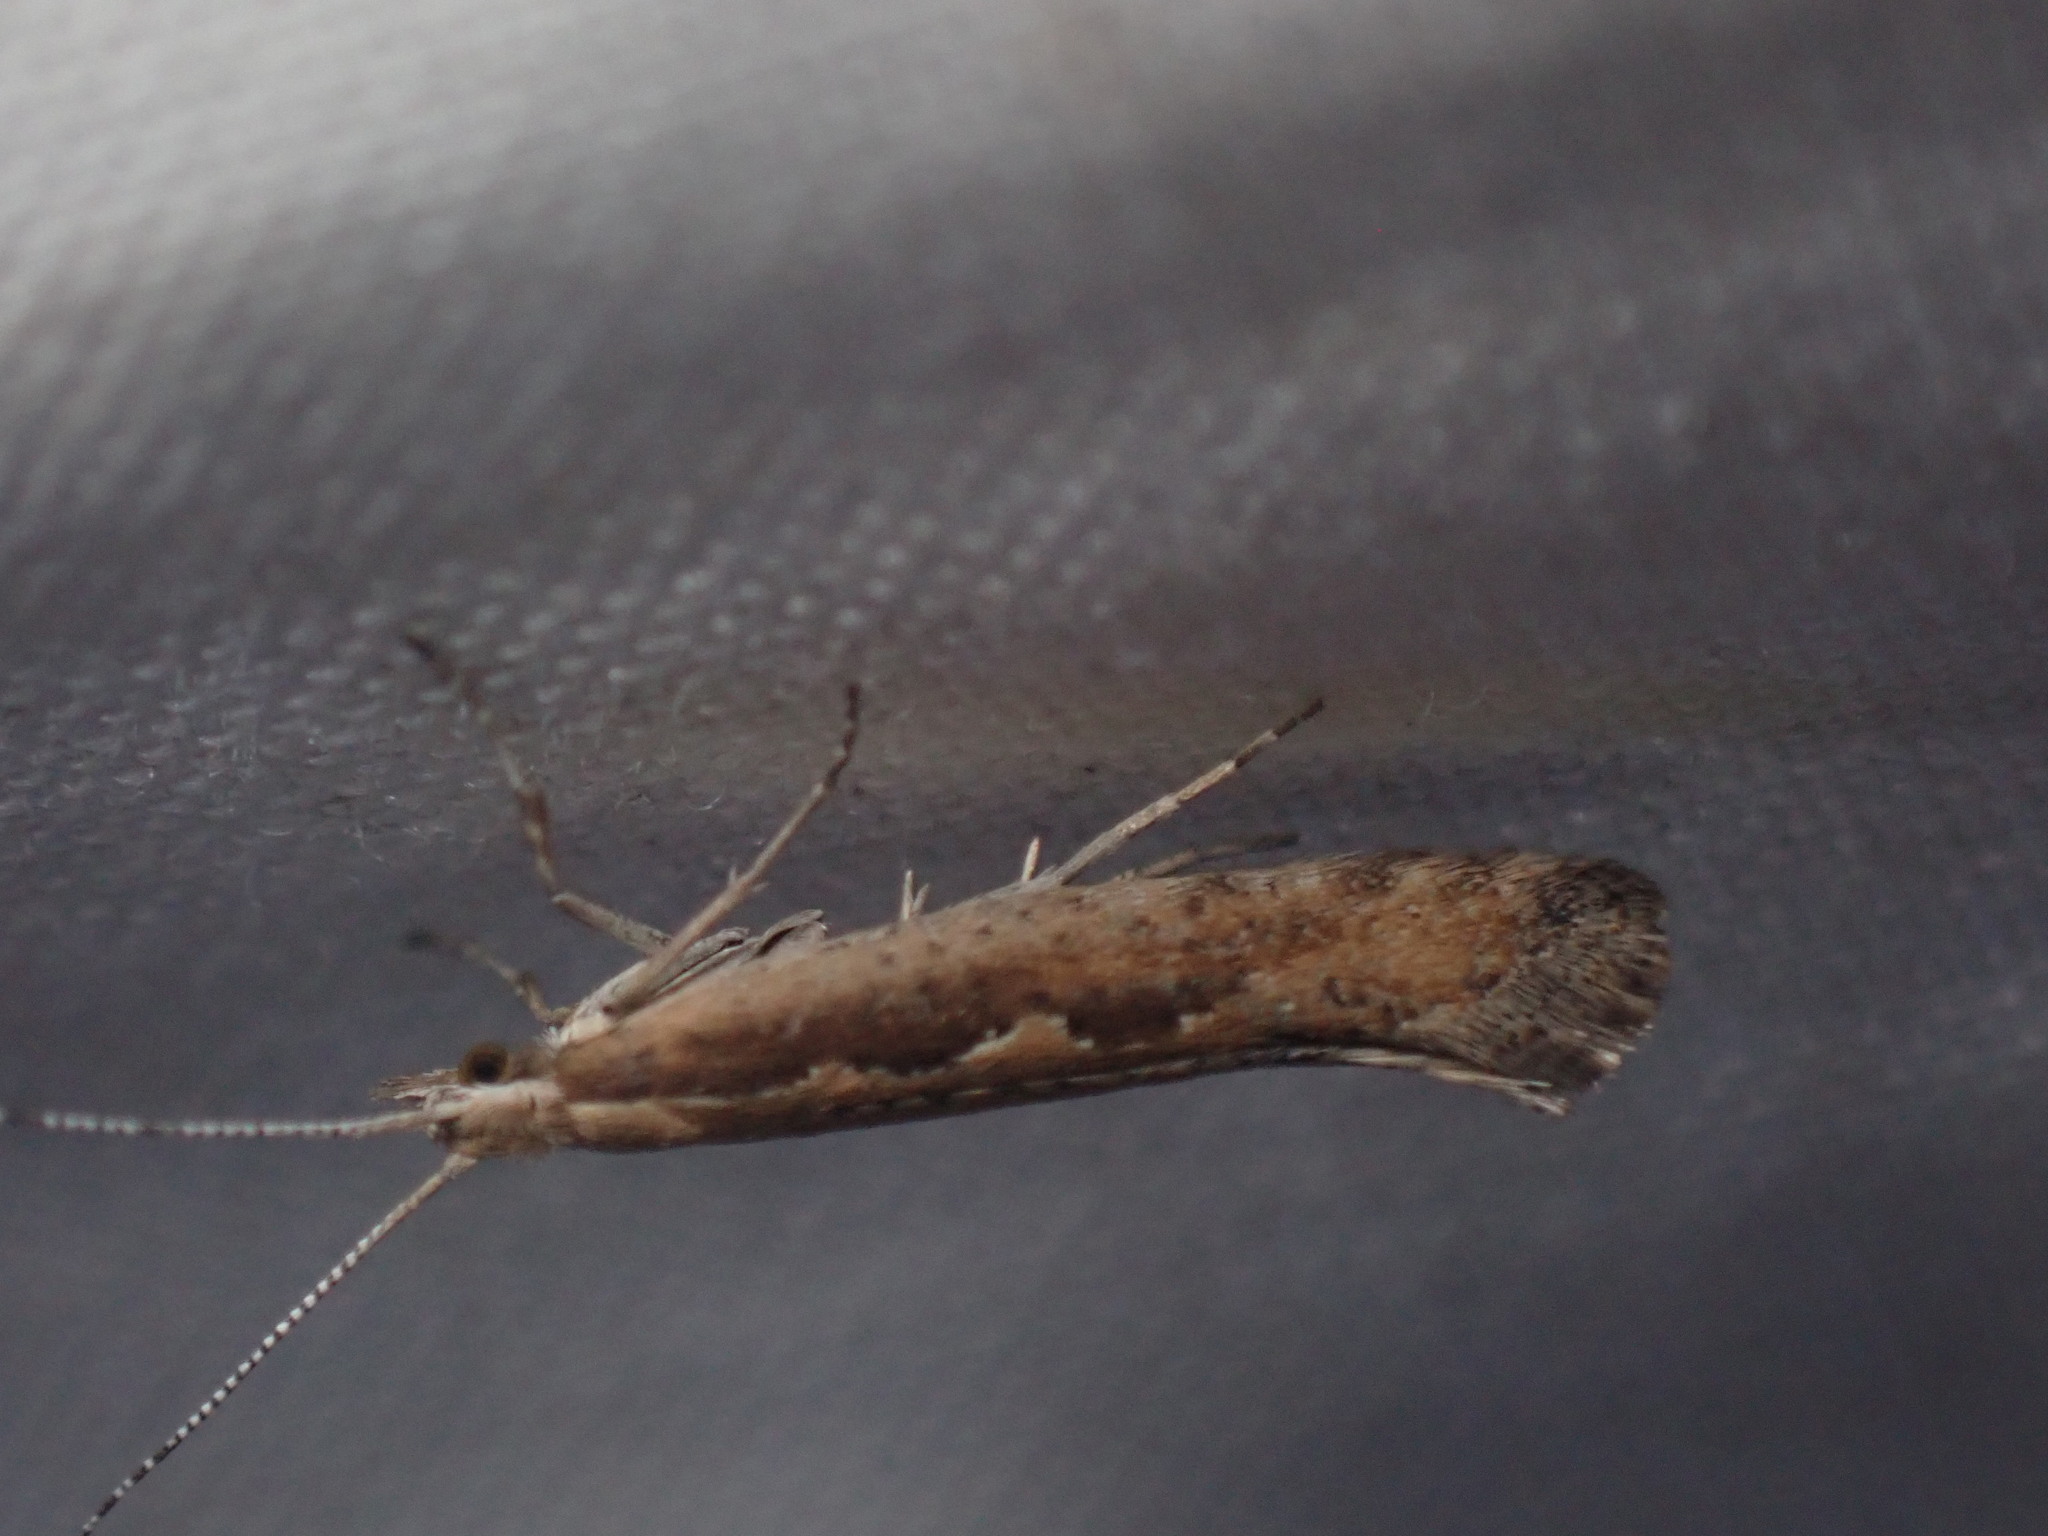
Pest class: diamondback_moth